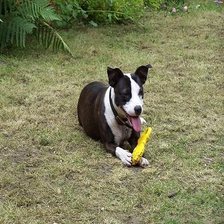
Species: dog
Breed: staffordshire bull terrier